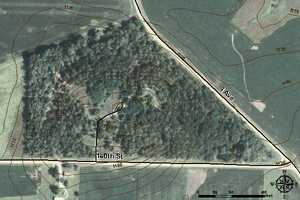
Pilot Mound est une ville du comté de Boone, en Iowa, aux États-Unis. Elle est fondée en 1881 et incorporée le 23 juin 1897.